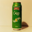
Label: can